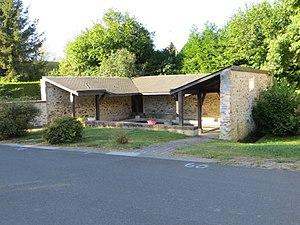
Lavoir